Gamergate

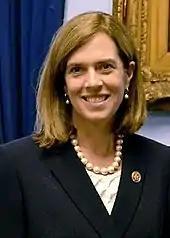
Katherine Clark, the U.S. Congresswoman from Massachusetts' 5th District, sought to expand the FBI's ability to take action against cyberharassment similar to that faced by Wu.

Though "Newsweek" reported that the FBI had a file regarding Gamergate, no arrests have been made nor charges filed, and parts of the FBI investigation into the threats had been closed in September 2015 due to a lack of leads. Former FBI supervisory special agent for cybercrimes, Tim Ryan, stated that cyberharassment cases are a low priority for authorities because it is difficult to track down the perpetrator and they have lower penalties compared to other crimes they are tasked to enforce. In June 2015, the US Supreme Court ruled in "Elonis v. United States" that harassing messages sent online are not necessarily true threats that would be prosecutable under criminal law and, according to "Pacific Standard", this poses a further challenge in policing Gamergate-related harassment. However, the Court's decision also suggested that if threats made over social media were found to be true threats, they should be treated the same as threats made in other forms of communication.